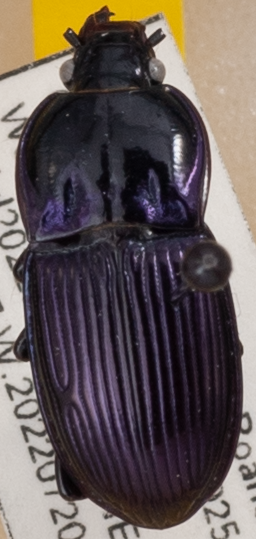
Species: Myas coracinus
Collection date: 2022-07-20 04:00:00
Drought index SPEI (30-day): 0.842
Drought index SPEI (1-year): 0.256
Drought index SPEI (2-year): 0.114